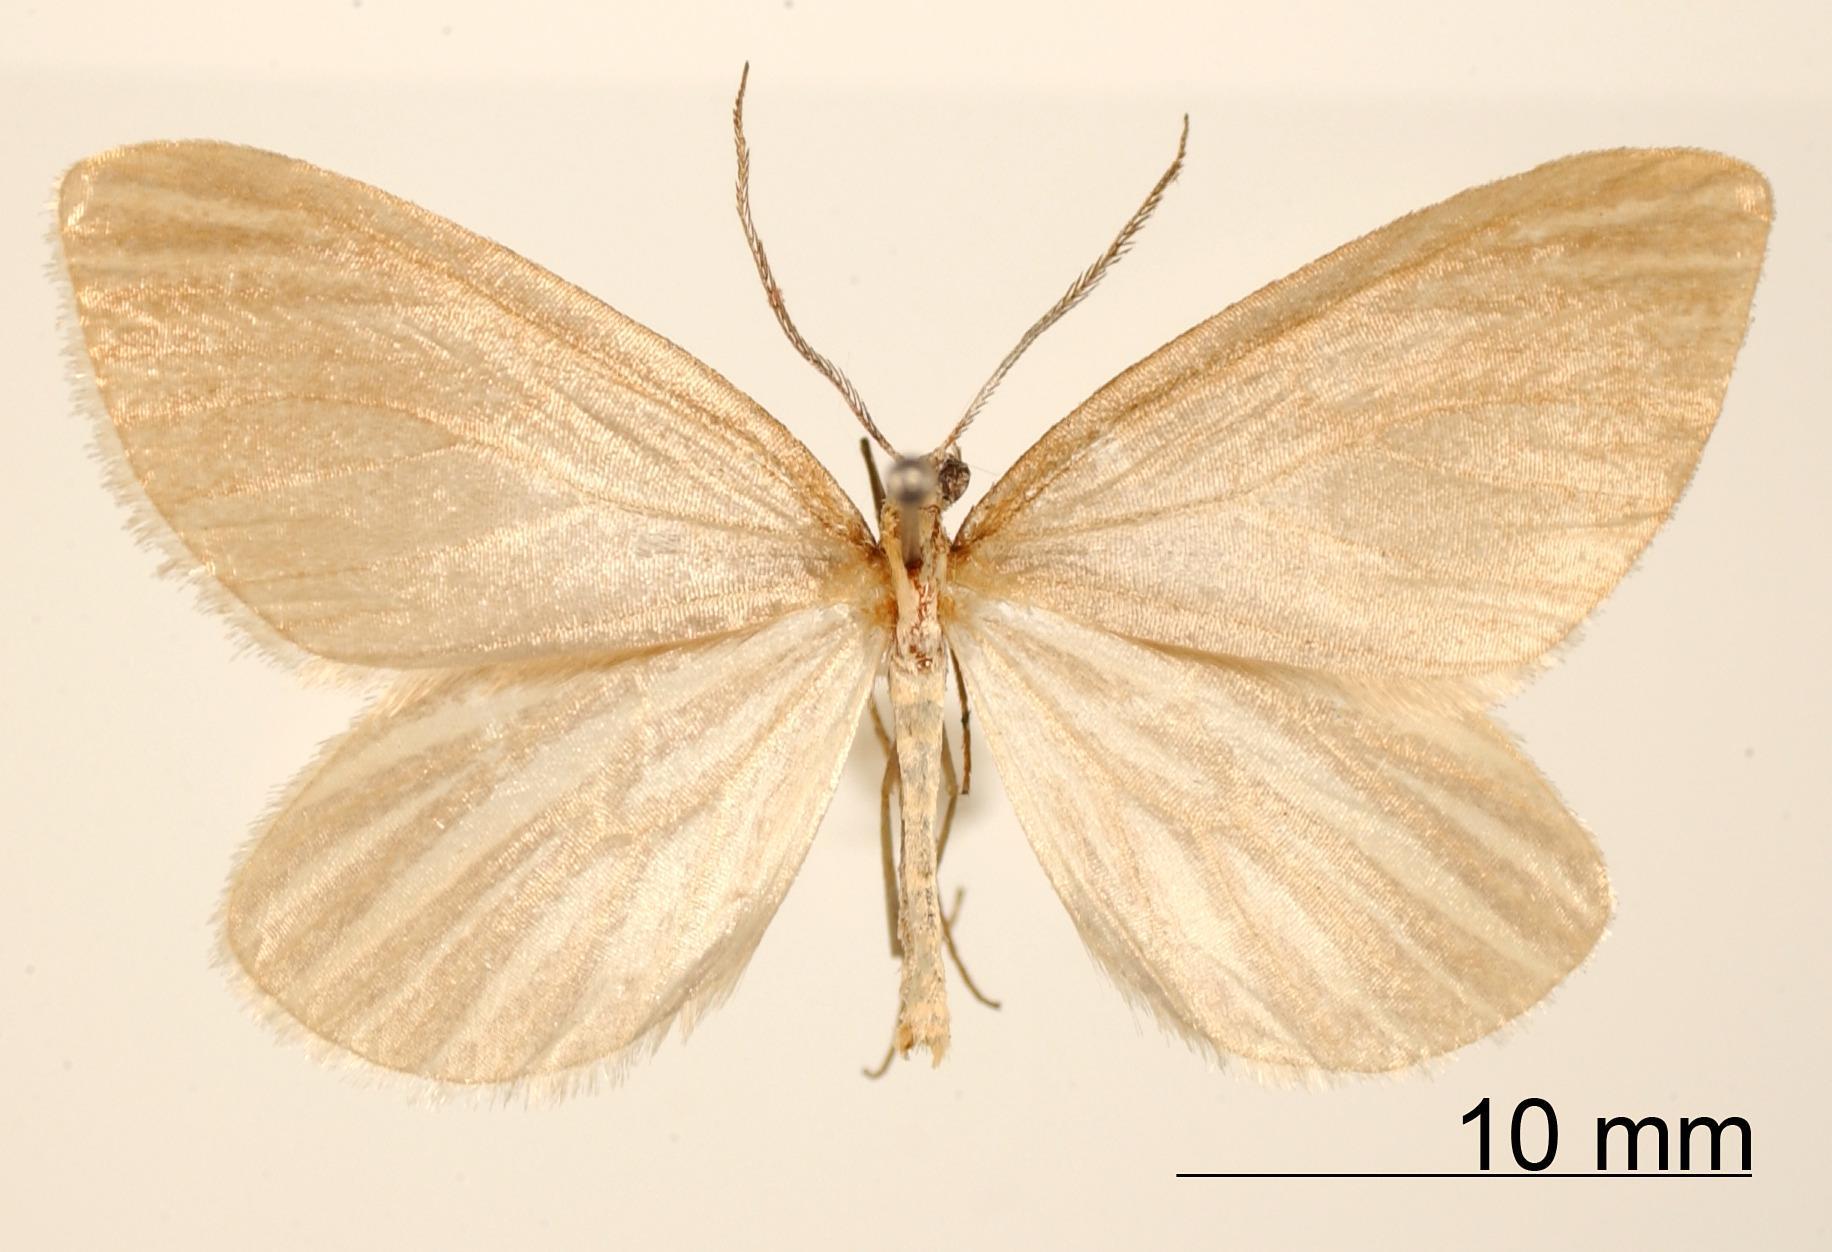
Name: Synneuria substrigata
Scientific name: Synneuria substrigata Dognin, 1923
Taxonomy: Animalia, Arthropoda, Insecta, Lepidoptera, Geometridae, Larentiinae
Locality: Cuesta von Cillutincara, Unknown, Bolivia